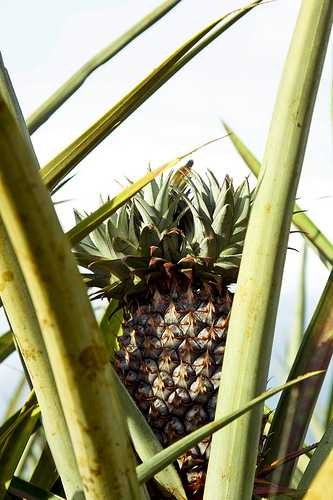
Label: Pineapple